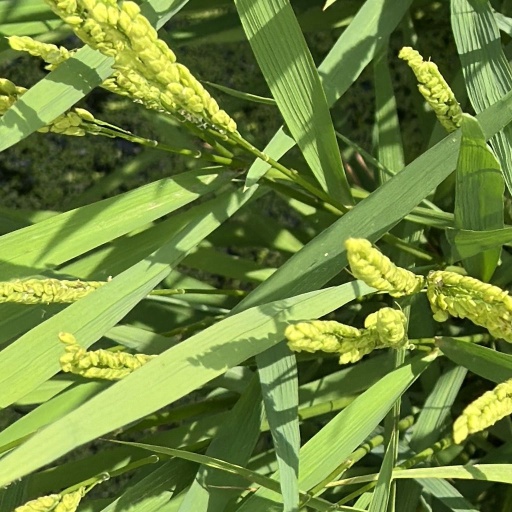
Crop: rice